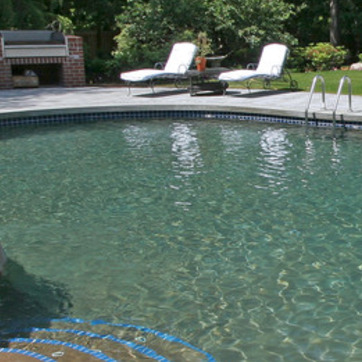
Material: water